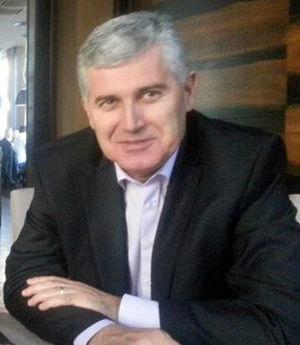
Les élections législatives bosniennes de 2018 ont lieu le 7 octobre 2018 afin d'élire les 42 députés de la Chambre des représentants de Bosnie-Herzégovine.